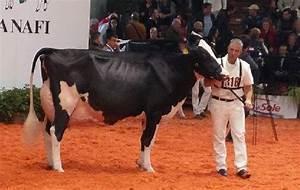
cow